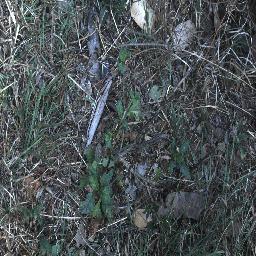
Label: snake_weed